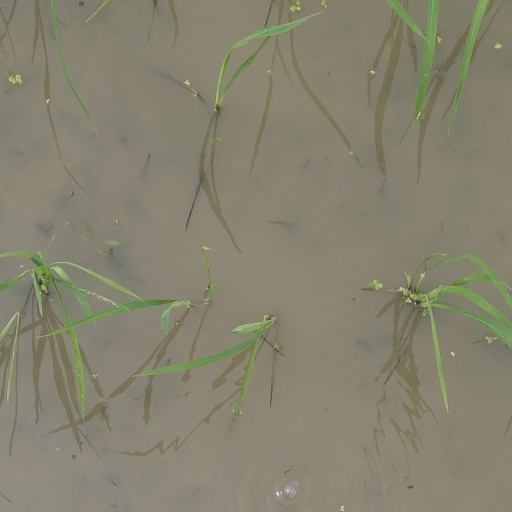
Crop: rice